Stamp collecting

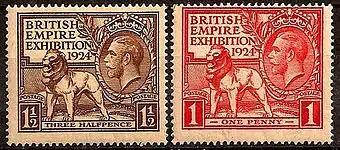
The first UK commemorative stamps, 1924

Duplicate stamps are those a collector already has and are not required, therefore, to fill a gap in a collection. Duplicate stamps can be sold or traded, so they are an important medium of exchange among collectors.